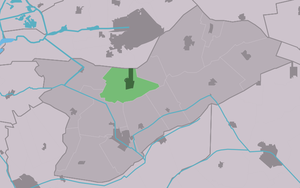
Beetsterzwaag est un village situé dans la commune néerlandaise d'Opsterland, dans la province de la Frise. Son nom en frison est Beetstersweach. Le 1ᵉʳ janvier 2012, le village comptait 3 531 habitants.